Question: What is scattered all over the ground?
Tambaya: Menene ya barbazu a ƙasa?
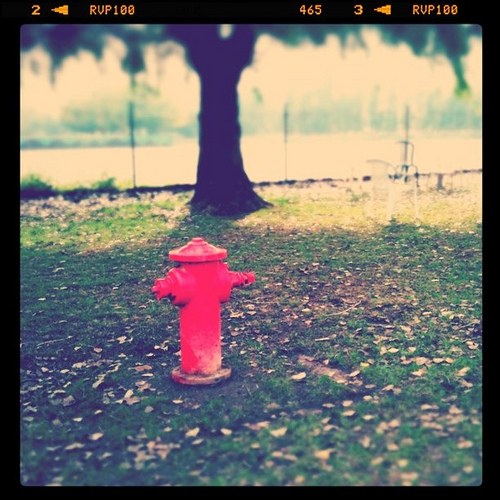
Answer: Brown leaves.
Amsa: Ganyayyaki ruwan ƙasa.